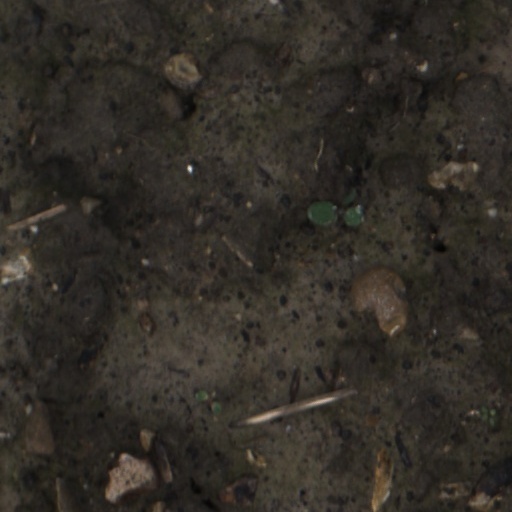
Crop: wheat